90th Fighter Squadron

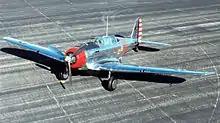
Northrop A-17A Serial 36-207 at the National Museum of the United States Air Force. It was assigned to the 90th Attack Squadron. It is the only A-17A known to exist.

Flew border reconnaissance missions from Fort Huachuca, Arizona, during the Escobar-Topete Revolution 7 April–2 May 1929. The 90th Squadron contributed to the pioneering of new tactics for attack aircraft, delivered US mail in 1934 took part in aerial mapping missions during the 1930s, and attracted significant talent among early military airmen. One example of these early airmen was General James H. Doolittle. On 2 September 1922 General Doolittle, then a first lieutenant, became the first pilot to travel coast-to-coast in under 24 hours. Although he could not remember if he was assigned to the 90th during the flight, the Air Force Historical Research Agency confirmed he was a member of the 90th at the time, and his DH-4 aircraft displayed the 90th's pair-o-dice emblem. Early commanders of the 90th also included Lieutenants Hoyt Vandenberg and Nathan Twining, both of whom later became Air Force Chiefs of Staff. Transferred on 27 February 1935 to Barksdale Field, Louisiana, then transferred on 10 October 1940 to Savannah AAF, Georgia.